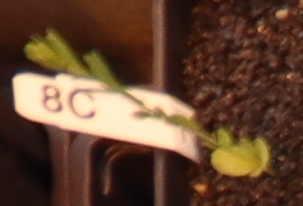
Label: Flax